Oakland Cemetery (Sag Harbor, New York)

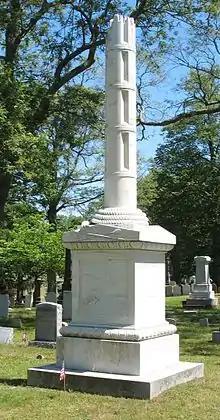
The Broken Mast Monument which commemorates all the whalers who were lost at sea

The Broken Mast Monument in Oakland Cemetery, sculpted by Robert Eberhard Launitz, commemorates those "Who periled their lives in a daring profession and perished in actual encounter with the monsters of the deep."